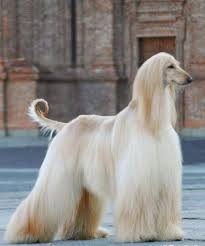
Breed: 222-n000013-Afghan_hound